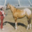
Label: horse